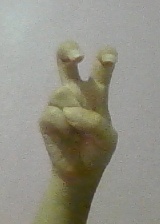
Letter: toot